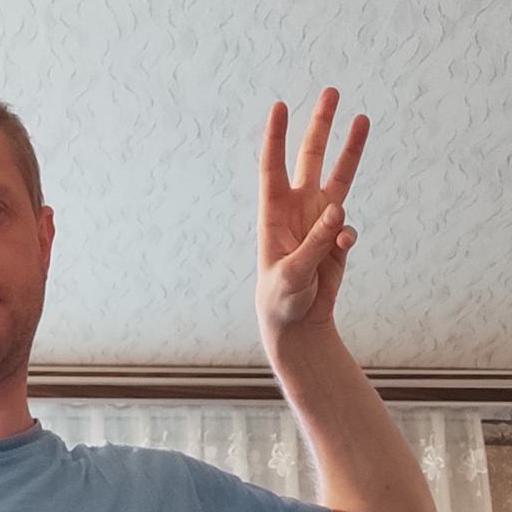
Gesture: three